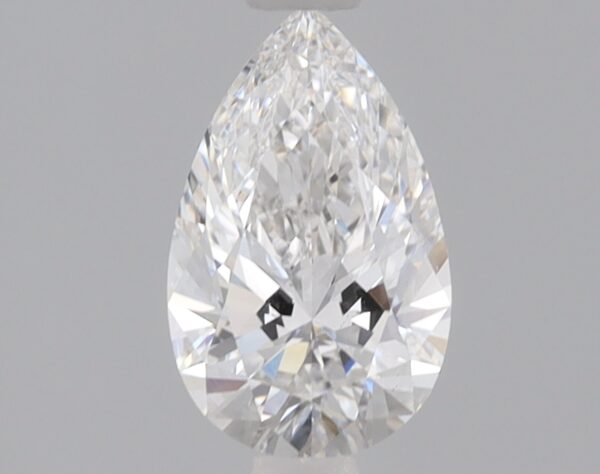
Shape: pear
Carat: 0.87
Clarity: VS1
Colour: F
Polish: EX
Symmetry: EX
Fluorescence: NONE
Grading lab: IGI
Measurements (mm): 8.63 x 5.37 x 3.3